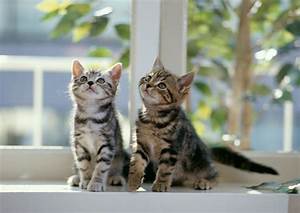
Label: gatto